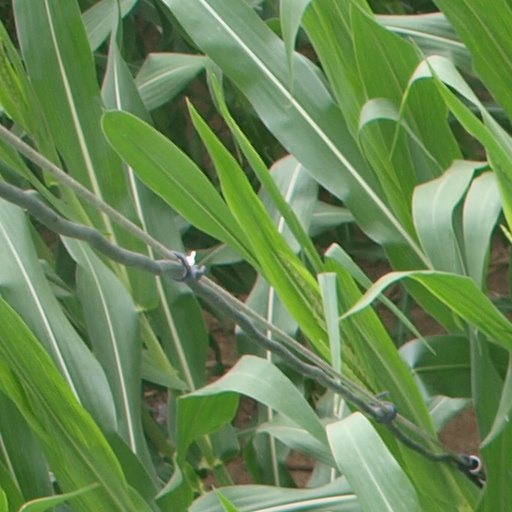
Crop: maize; corn